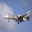
Label: airplane